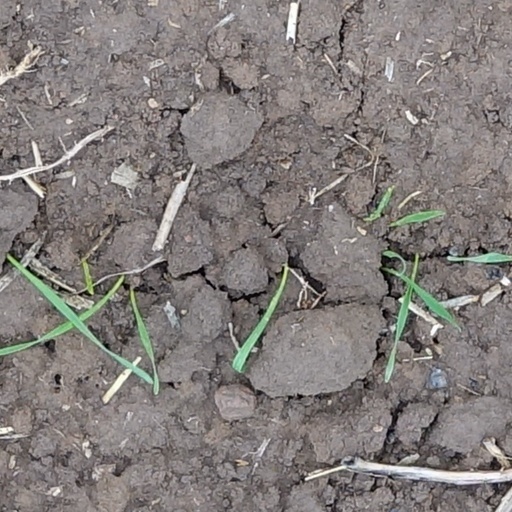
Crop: wheat